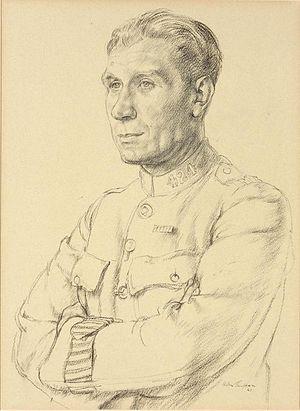
Ernest Heber Thompson est un peintre, graveur et professeur d'art de Nouvelle-Zélande, connu pour avoir servi en tant qu'artiste de guerre aussi bien pendant la Première Guerre mondiale que pendant la Seconde Guerre mondiale.